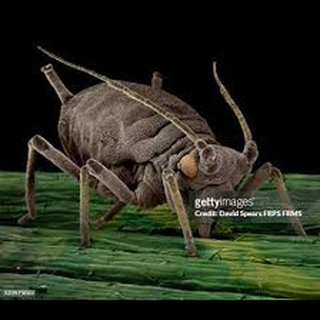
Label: wheat_aphid